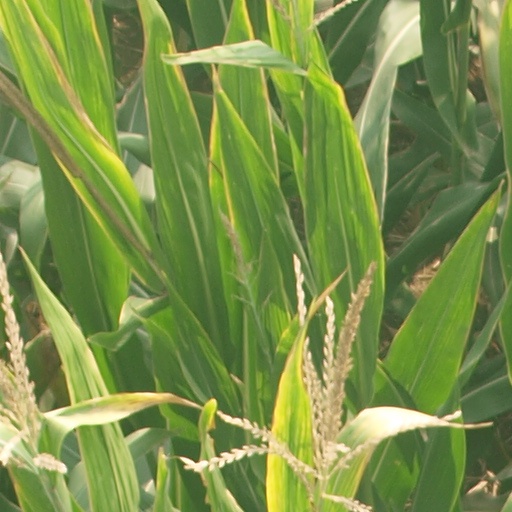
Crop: maize; corn